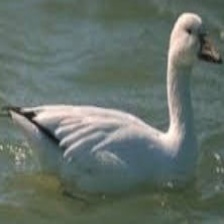
Species: SNOW GOOSE
Scientific name: ANSER CAERULESCENS
ImageNet parent category: goose